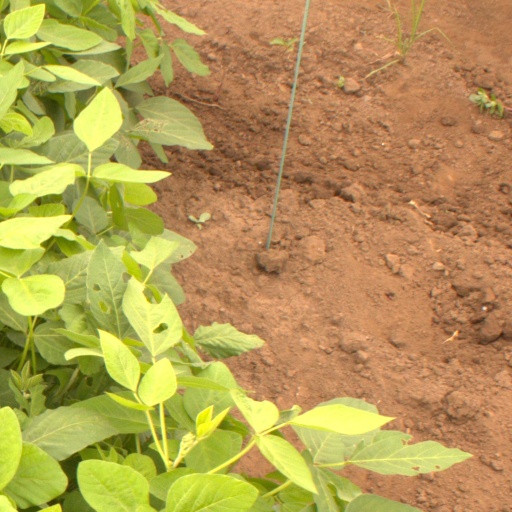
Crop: soybean